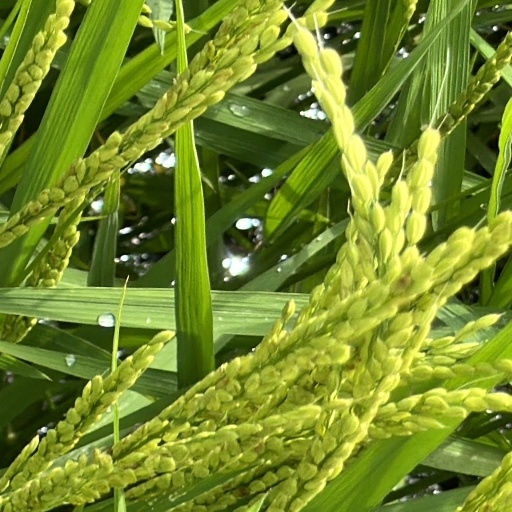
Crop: rice